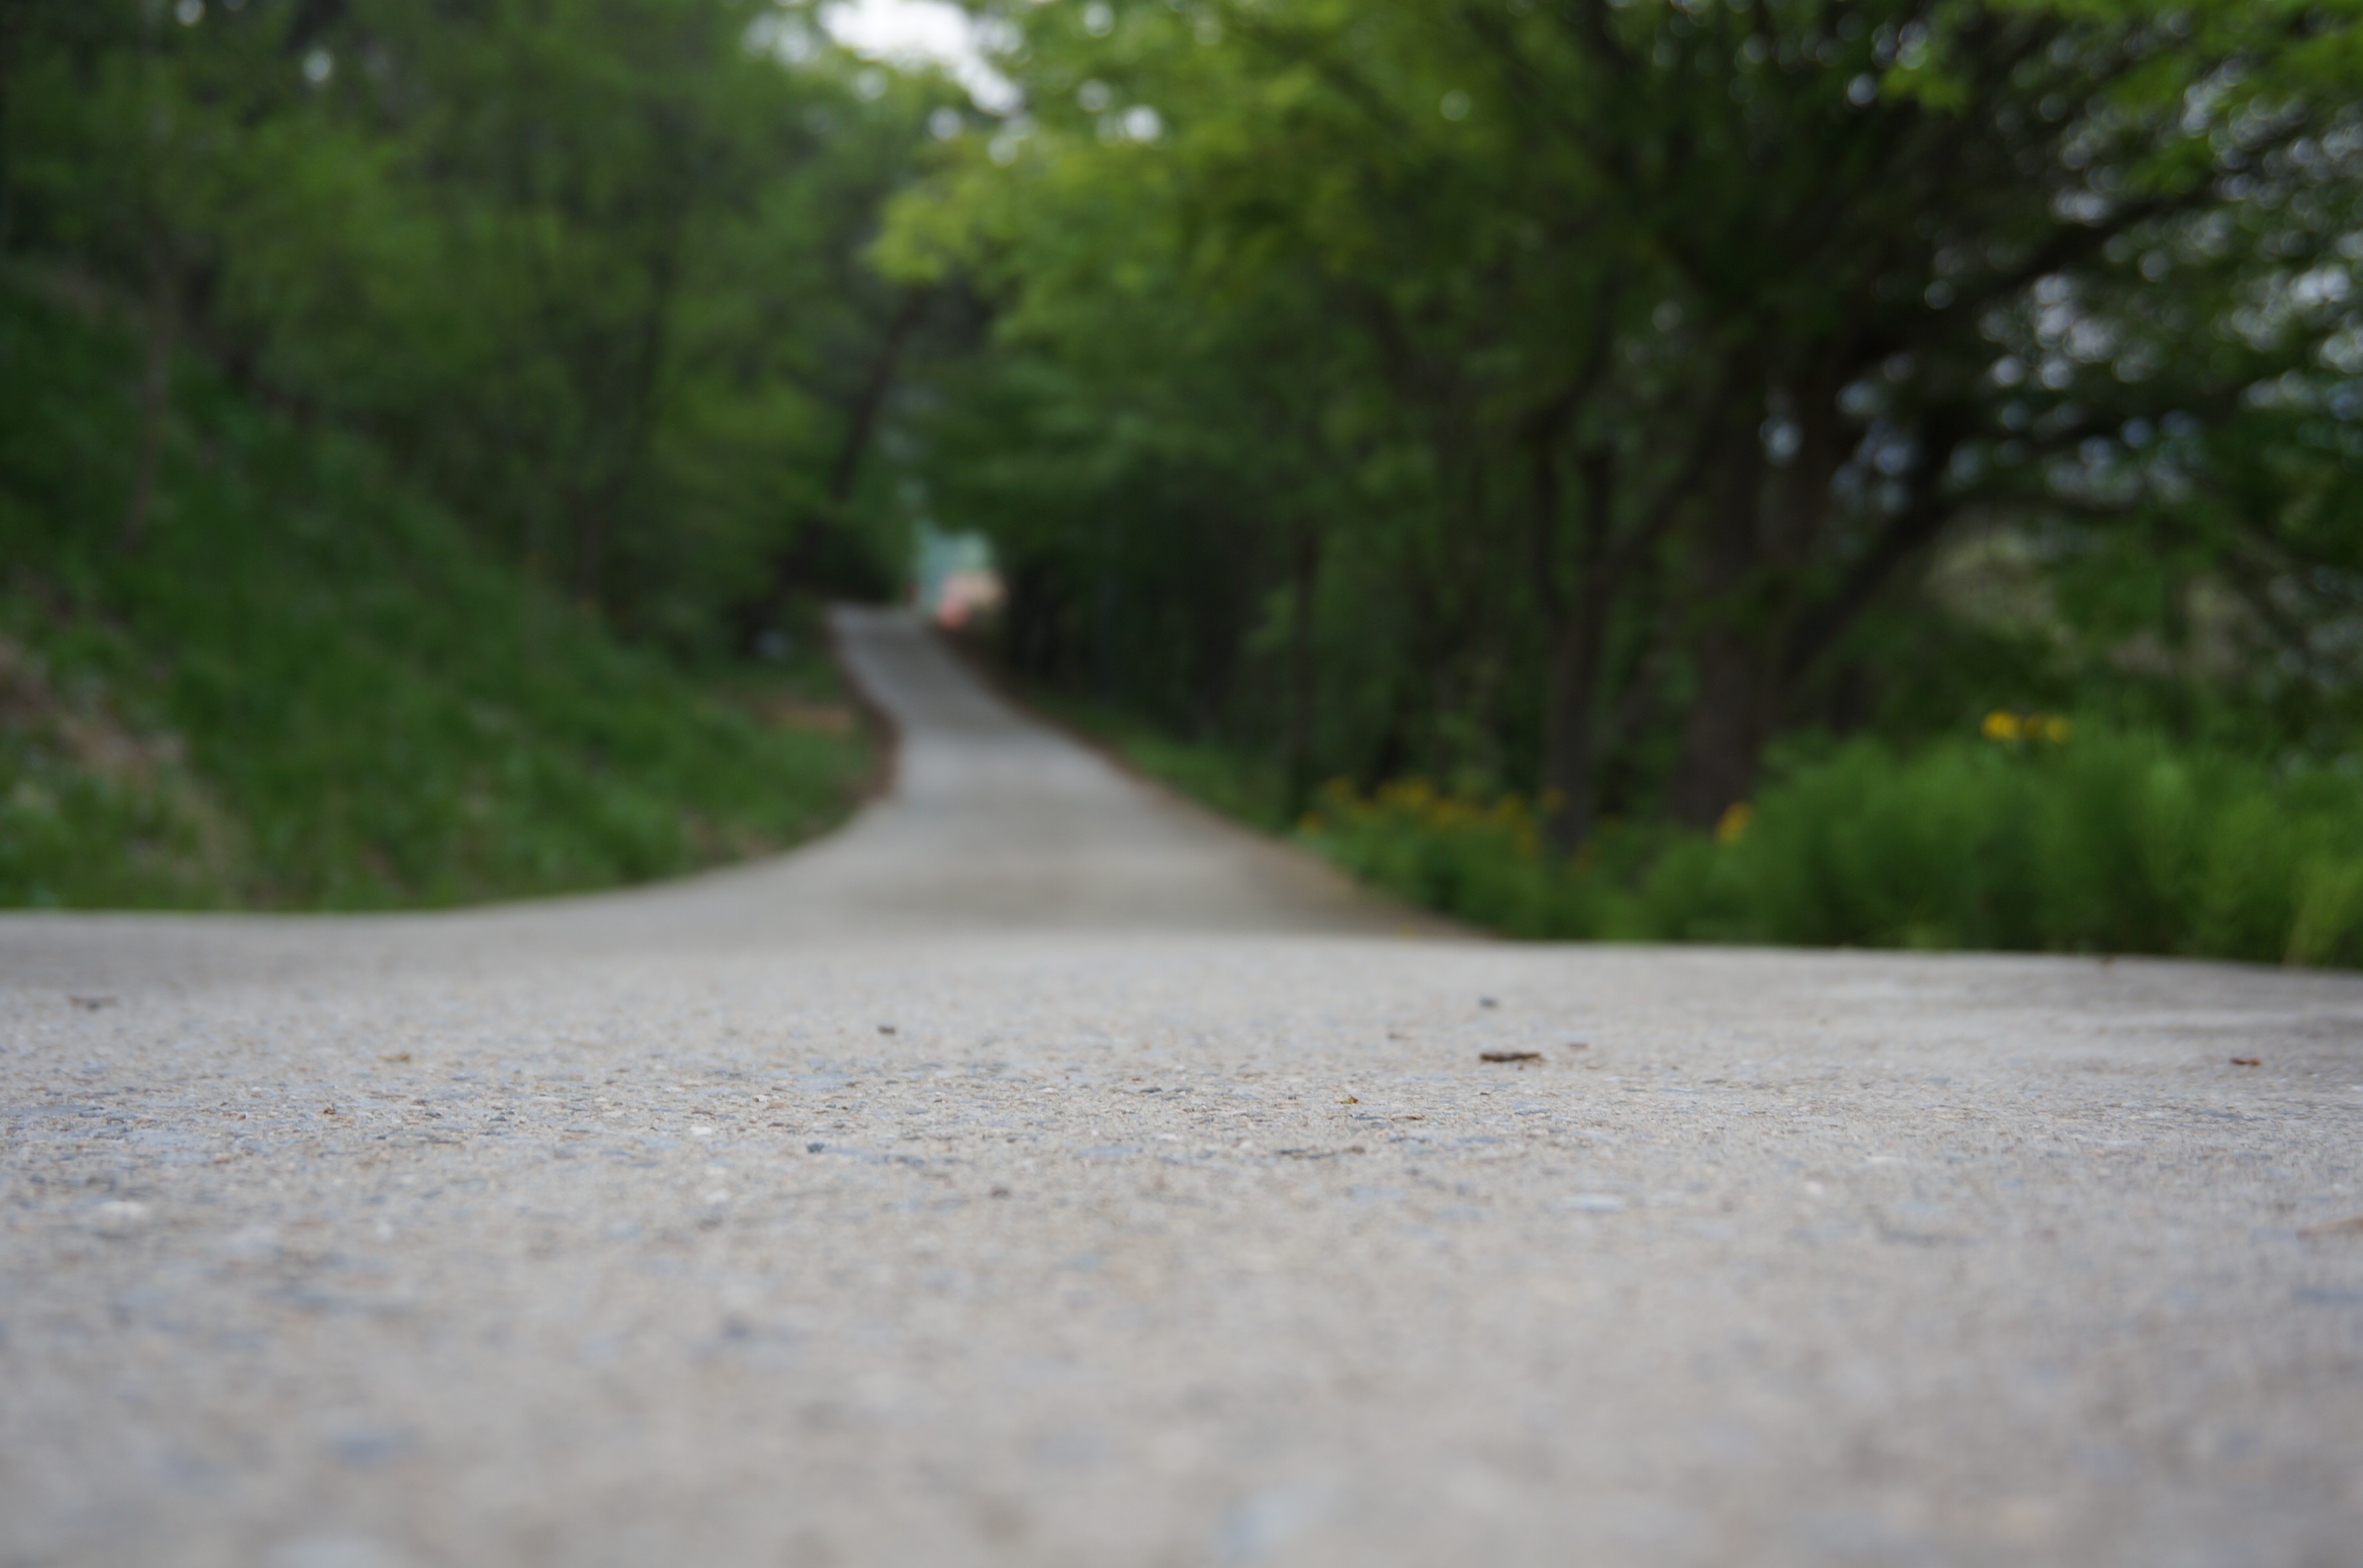
nature, forest, road, trail, street, morning, floor, asphalt, park, infrastructure, republic of korea, road surface